City of Shoalhaven

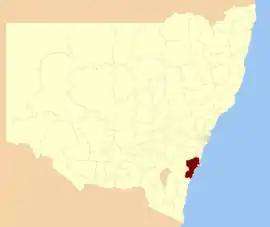
Location in New South Wales

The City of Shoalhaven is a local government area in the South Coast region of New South Wales, Australia. The area is about south of Sydney. The Princes Highway passes through the area, and the South Coast railway line traverses the northern section, terminating at Bomaderry. At the , the population was 108,531.